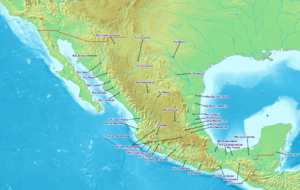
Mexicos geografi / Landformer / Floder
Kort over floder i Mexico
Mexicos geografi beskriver landområderne til de forenede mexicanske stater. Det totale landområde er 1.972.550 km², hvor 2.5% består af vand. Mexico består af i alt 31 delstater og 1 føderalt distrikt. Landet befinder sig på det nordamerikanske kontinent og grænser til USA i nord og til Belize og Guatemala i syd. Nordmexico er præget af ørken mens det er frugtbart længere mod syd. Syd for ørkenen befinder det frugtbare område Bajío sig. Dette strækker sig fra kyst til kyst mellem byerne Guadalajara, León og Querétaro. Det centrale højland længere mod syd er præget af vulkaner. Her finder man det transmexicanske vulkanbælte som strækker sig 900 kilometer fra vest mod øst i Mexico og som også populært kaldes for "Sierra Nevada" på grund af de snedækkede bjergtoppe. Blandt de aller mest kendte vulkaner finder man Citlaltépetl og Popocatépetl. Længere mod syd finder man store områder med tropisk regnskov.